Benjamin Randall

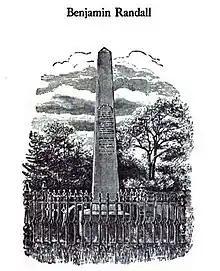
Benjamin Randall's grave

Randall's theological orientation tended towards the idea of rapid salvation, freely available to all who repented of their sins and believed. This idea of free salvation proved to be in conflict with the fundamental doctrines of Calvinism, including predestination, which dominated the official Baptist church. Orthodox followers of the church's doctrine charged Randall with teaching anti-Calvinist doctrines, prompting his split from the church in 1780.